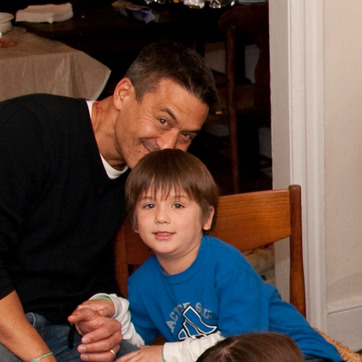
Material: hair